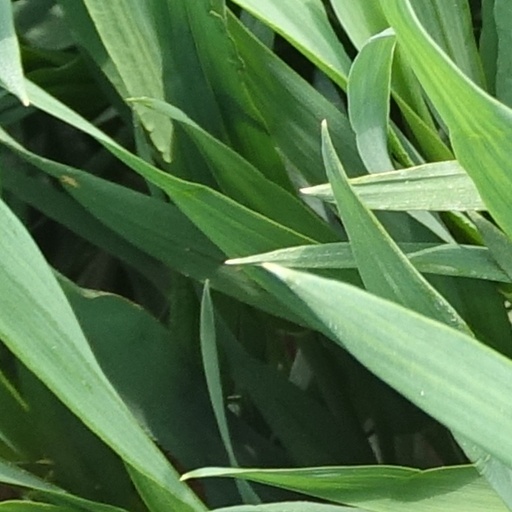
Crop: wheat